James Wright Gordon

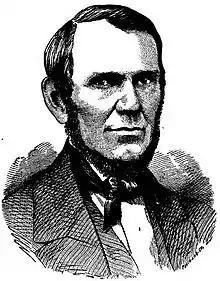

James Wright Gordon (1809 – December 1853), usually referred to as J. Wright Gordon, was a Whig politician from the U.S. state of Michigan.